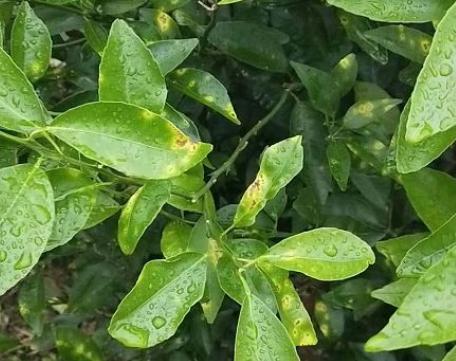
Plant: Citrus
Disease: citrus canker